Paluma, Queensland

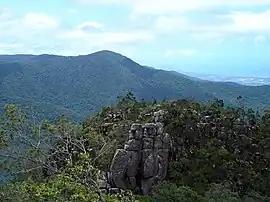
Looking towards the Coral Sea from Paluma, 2005

Paluma is a town in the City of Townsville and a locality split between the City of Townsville and the Charters Towers Region in Queensland, Australia. In the , the locality of Paluma had a population of 87 people.